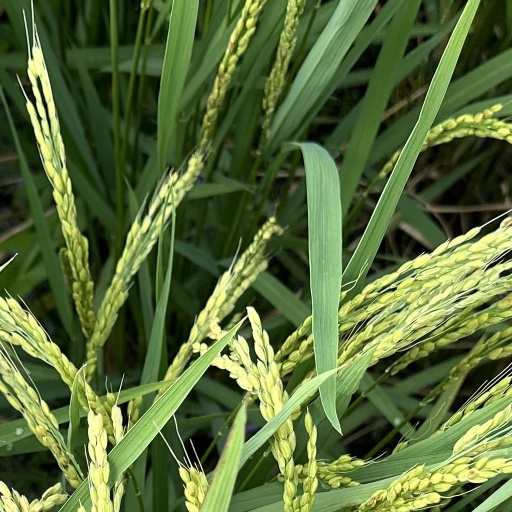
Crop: rice